Dersu Uzala (1975 film)

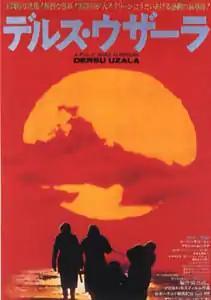
Japanese release poster

Dersu Uzala (alternative U.S. title: Dersu Uzala: The Hunter) is a 1975 epic biographical adventure drama film directed and co-written by Akira Kurosawa. Shot in Russian, it is his only non-Japanese-language film and only 70mm film.